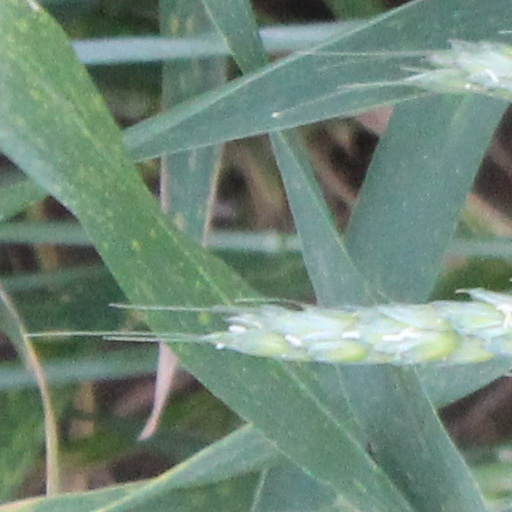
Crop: wheat